Call of Duty: Black Ops II

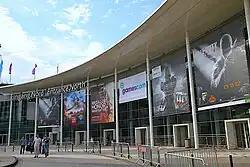
"Call of Duty: Black Ops II" advertisements at Gamescom 2012

On April 23, 2012, Activision redesigned CallofDuty.com to announce that the game would be revealed on May 1, 2012, during the NBA playoffs on TNT. The art featured on the site matched up perfectly with the supposed retailer leak received by Kotaku. However, parts of the official website went live hours prior to the announcement, which revealed the title, confirmed the release date for PC, PlayStation 3 and Xbox 360, and the "21st Century Cold War" setting. Activision had hinted that the game may eventually become available for Nintendo's own consoles, although had no official announcements for the time being. As promised by Activision, the preview for the game was revealed in the form of a YouTube trailer that detailed the futuristic setting, the characters carried over from the previous games, and the conflict.